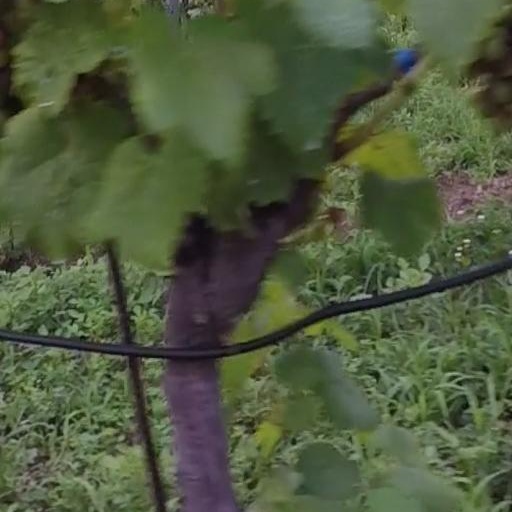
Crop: grape